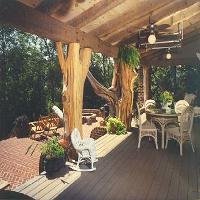
Weather: sun or clear